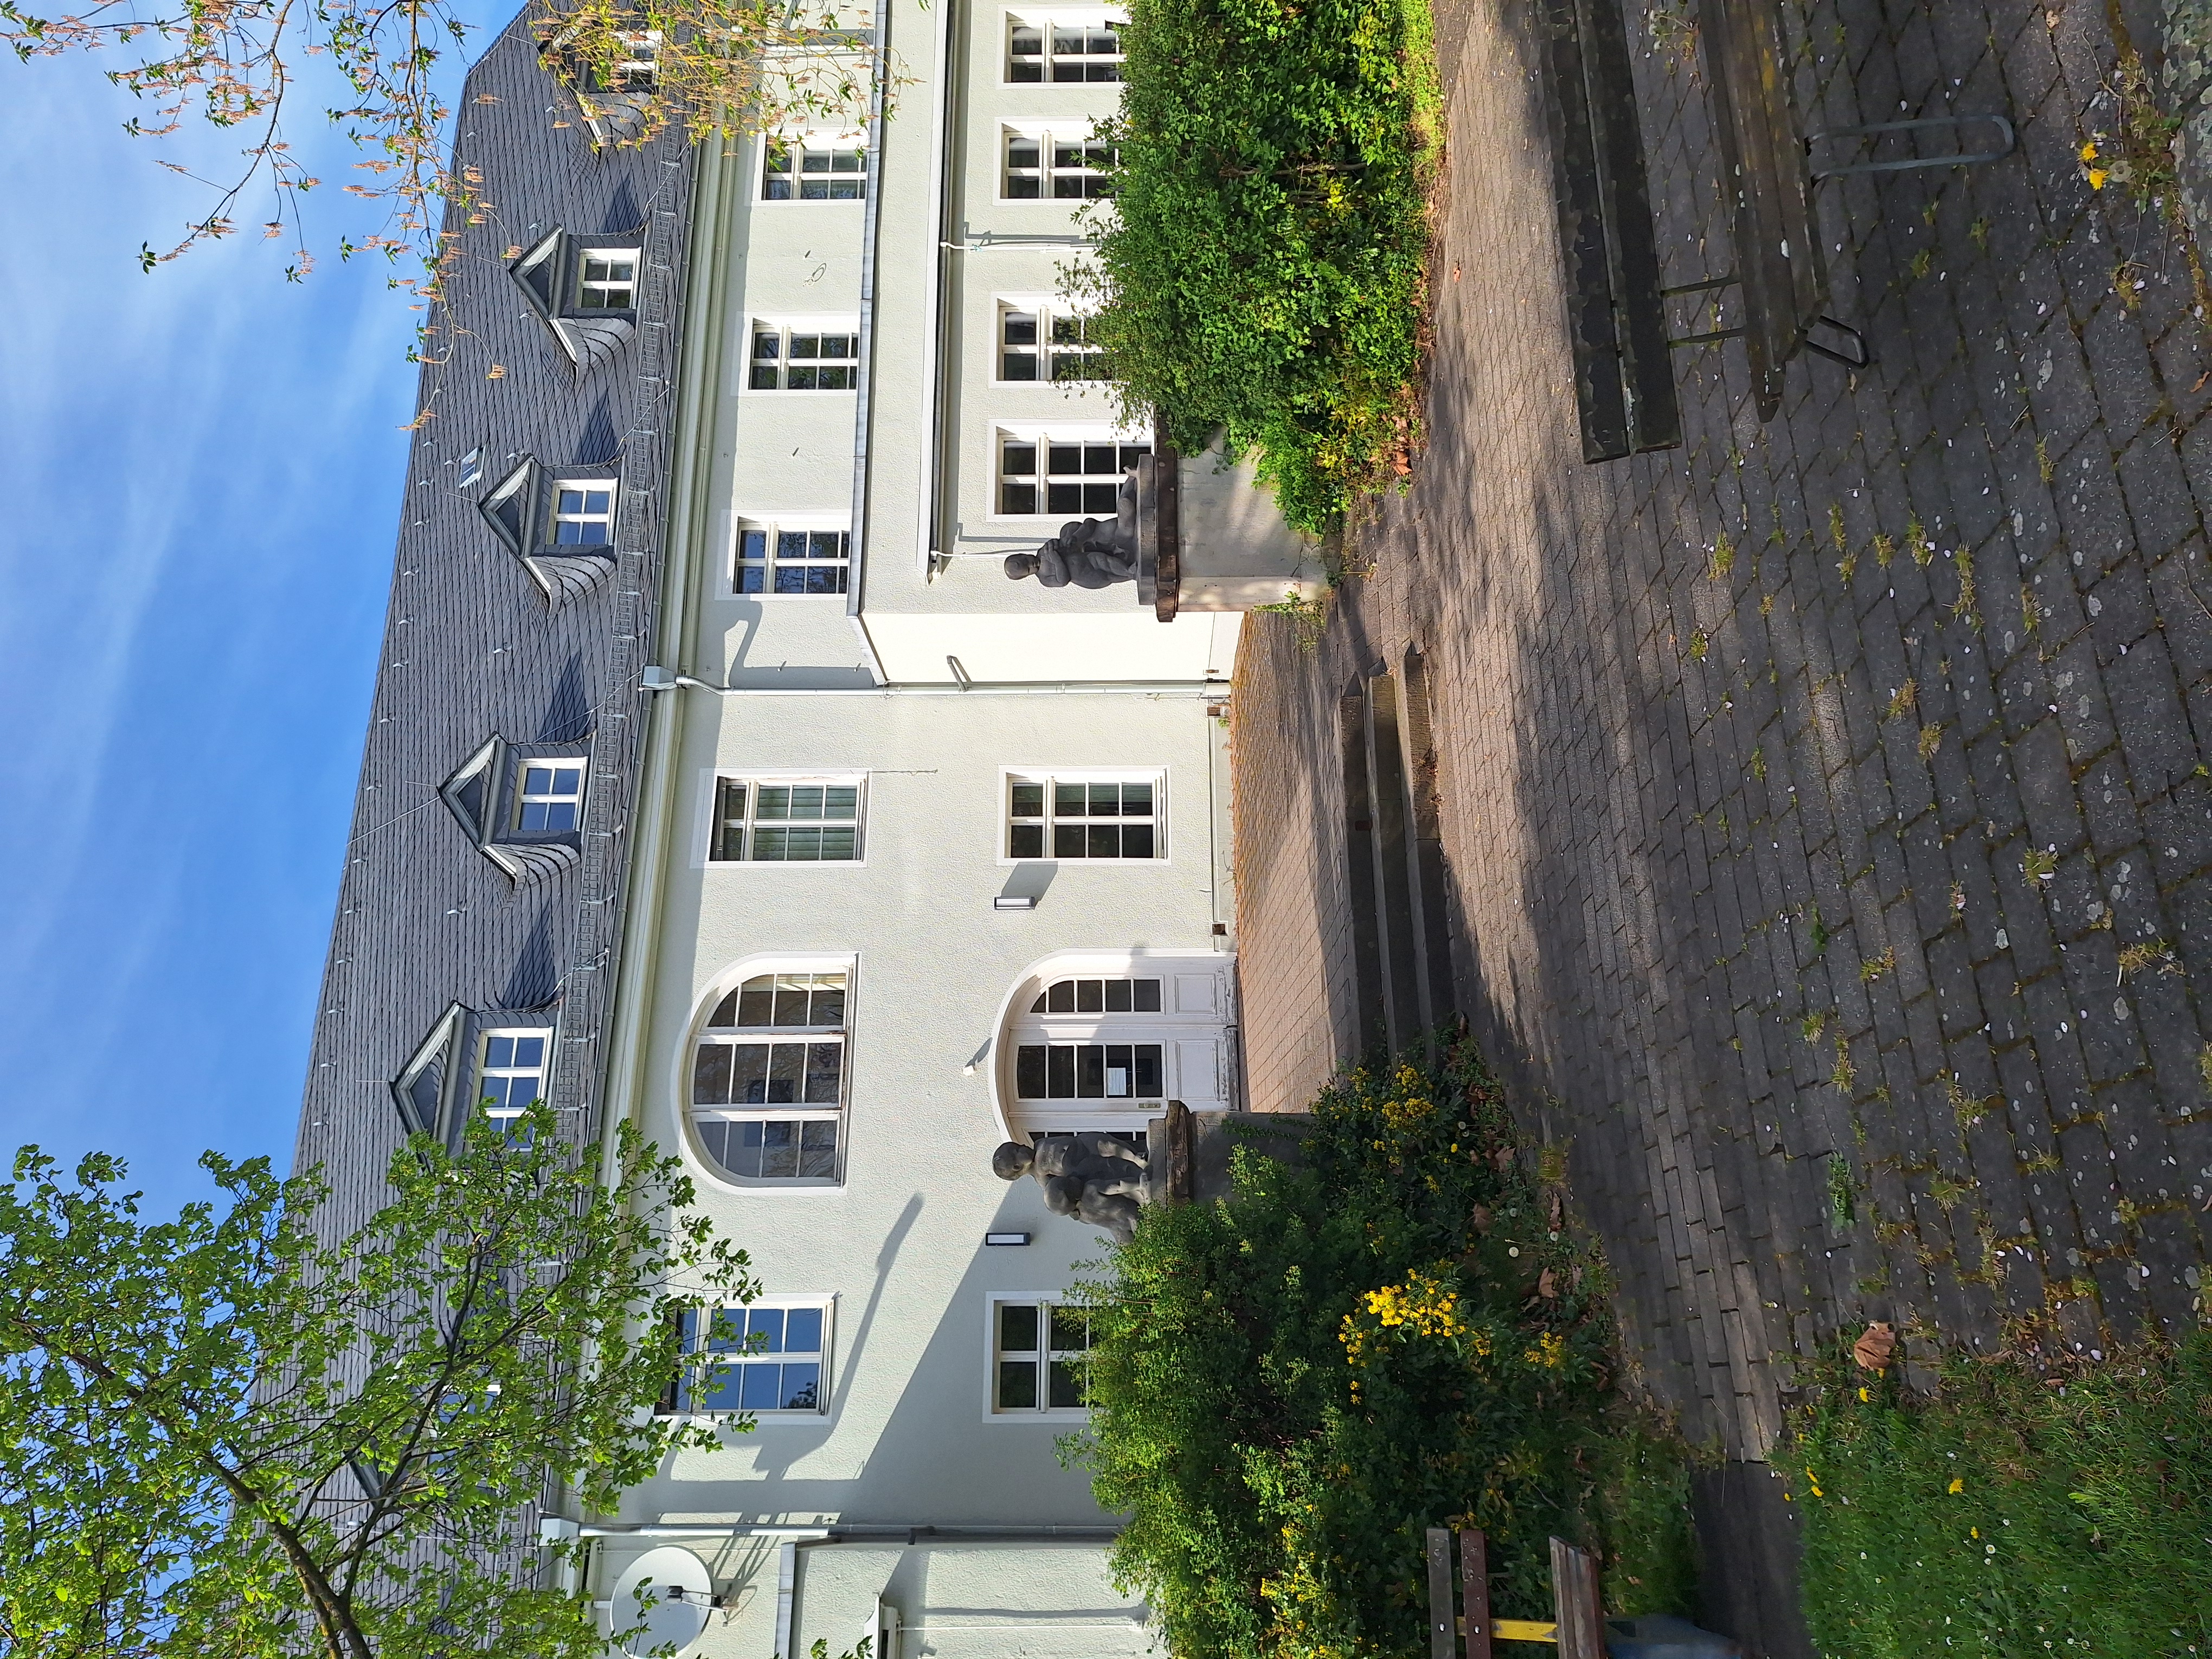
Building: Deutschhausstraße 12